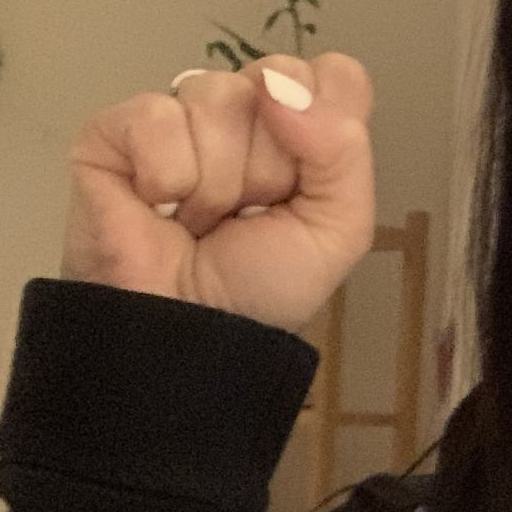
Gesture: fist